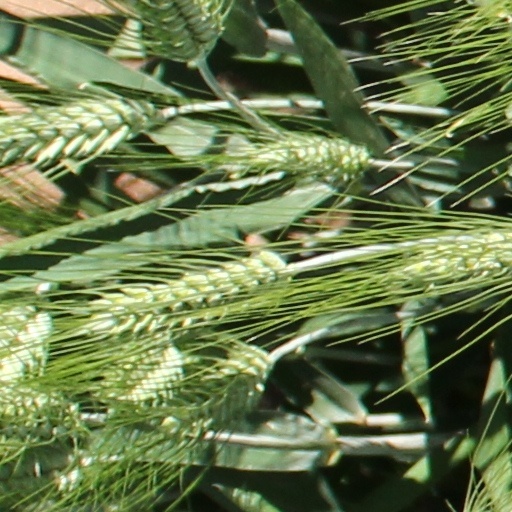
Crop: wheat